Surama

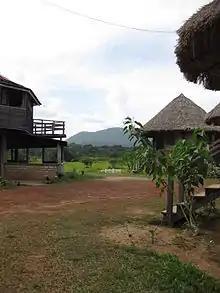
Surama Eco-Lodge (2009)

Following the construction of the Linden-Lethem road in the mid to late 1970s, Surama and surrounding areas became more accessible to the general public. In 1996, Surama received its first tourists, and the money they gave the community to pay for their stay funded the construction of Surama's first guest-lodge. Since that time the village has become a leader in community-based, eco-tourism in Guyana. In 2011, Surama Eco-Lodge was listed by the National Geographic as one of the "best hotels in Colombia, Guyana and Venezuela"; and in the same year it was the joint winner of the Caribbean Tourism Organisation Excellence in Sustainable Tourism Award, along with Harrison's Cave in Barbados.